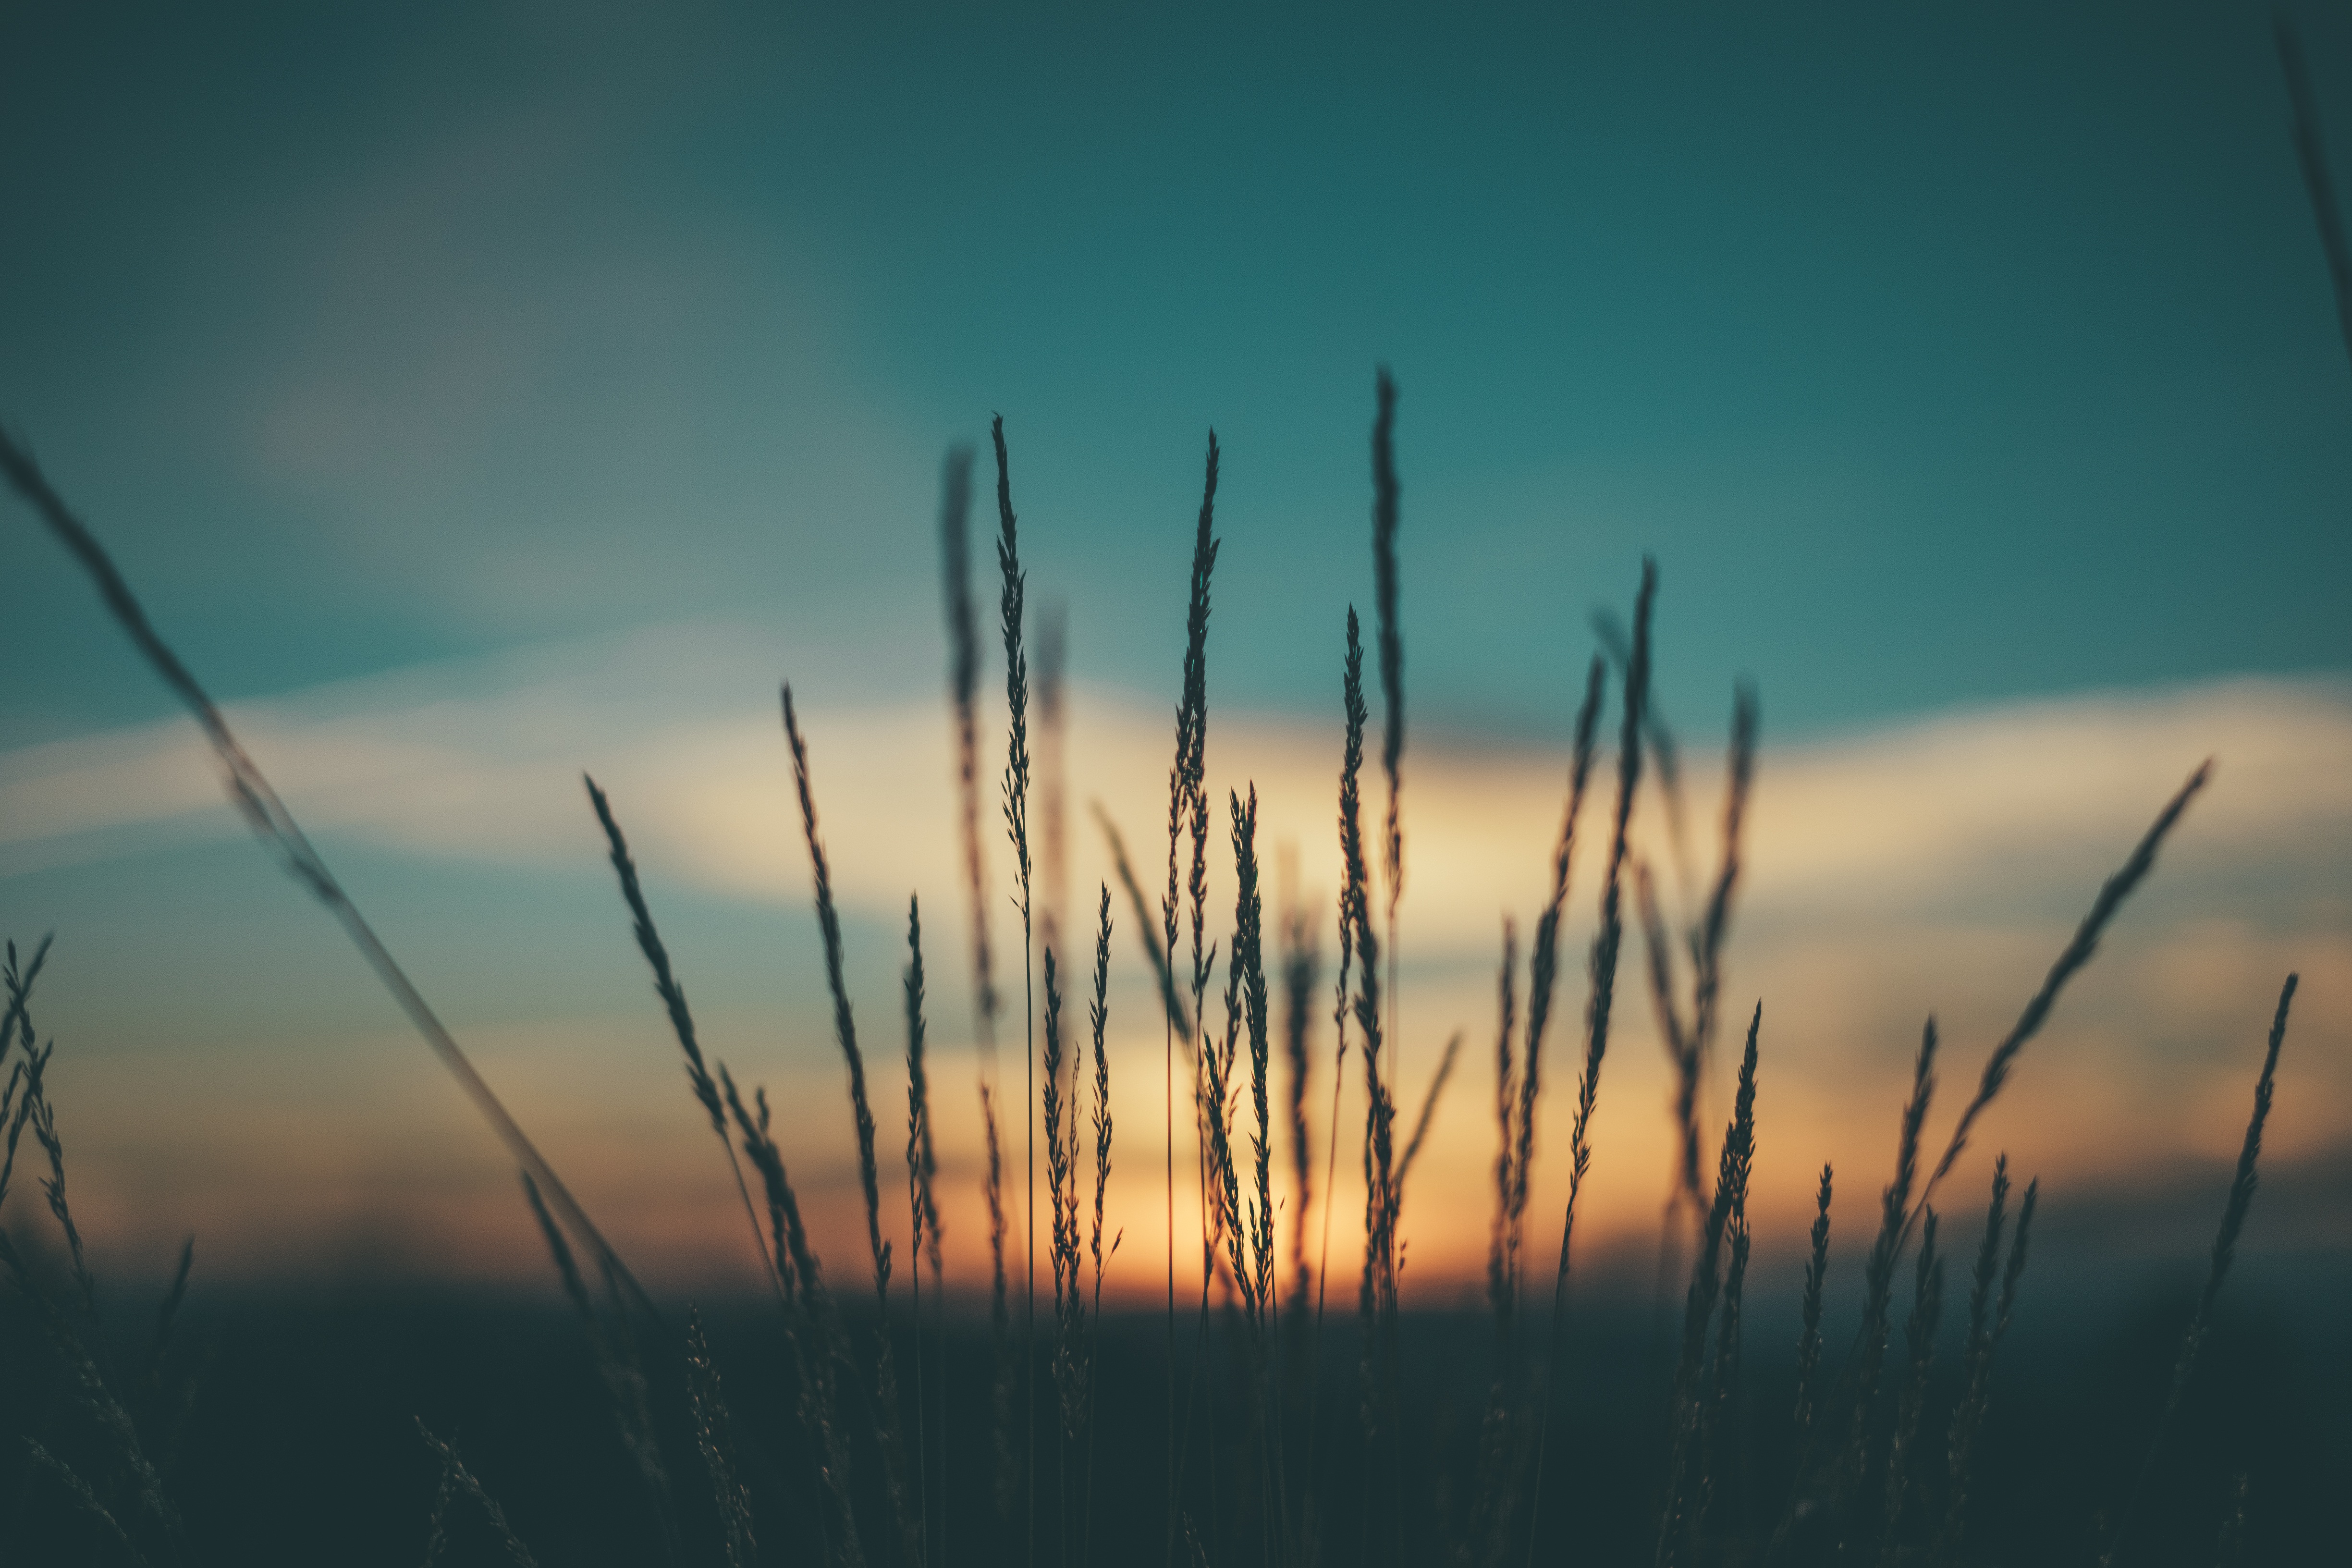
nature, grass, horizon, silhouette, cloud, sky, sunrise, sunset, field, prairie, sunlight, morning, wind, dawn, atmosphere, dusk, evening, reflection, atmospheric phenomenon, grass family